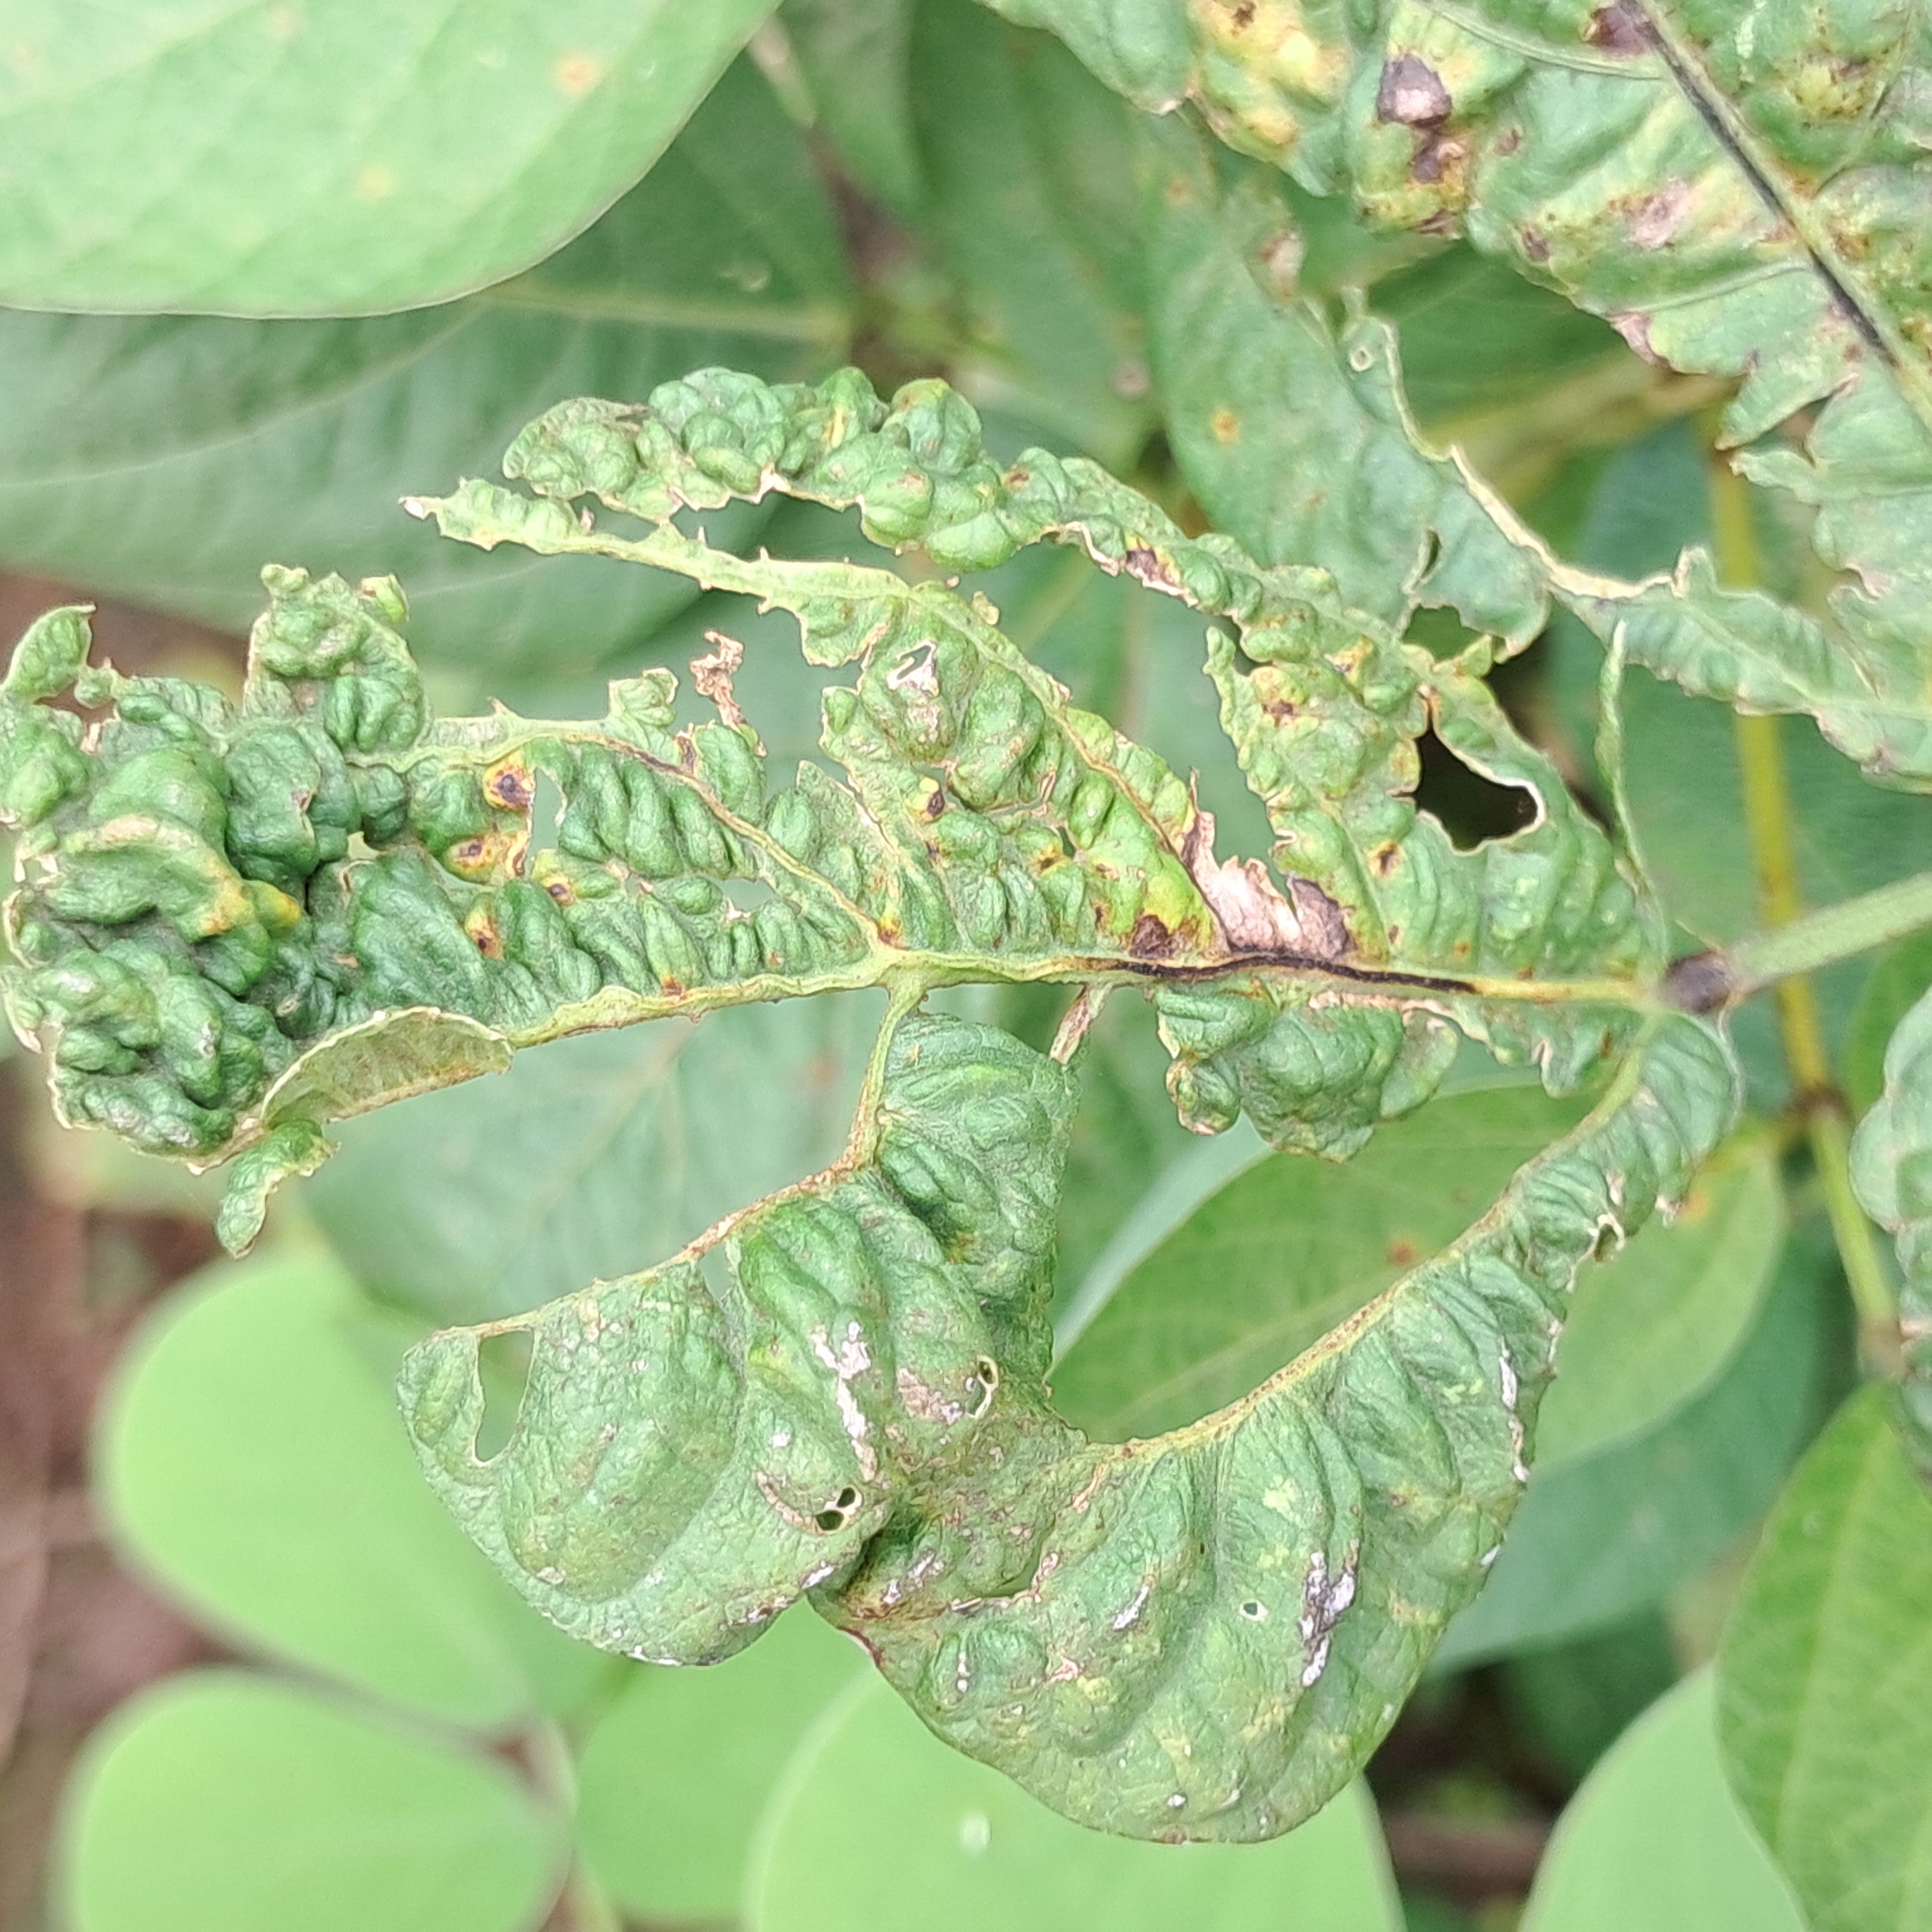
Label: Mosaic